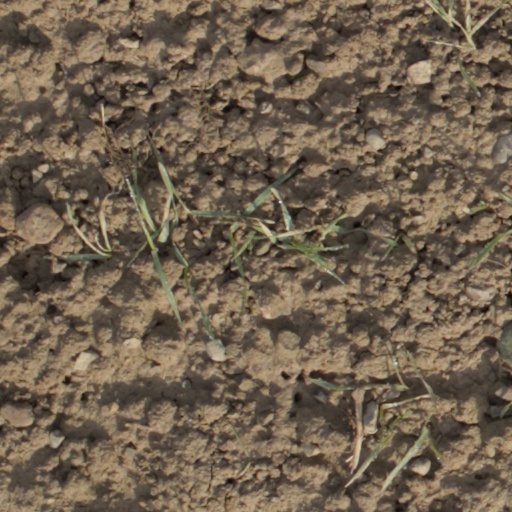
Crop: wheat